Swedish National Heritage Board

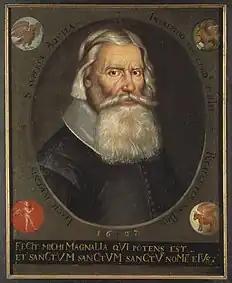
Johannes Bureus, the first National Antiquarian (1630–48)

Since 2015, the agency has operations in Stockholm, Visby and Tumba (Swedish Museum Services). It also has functions at the Gamla Uppsala museum] and Glimmingehus.